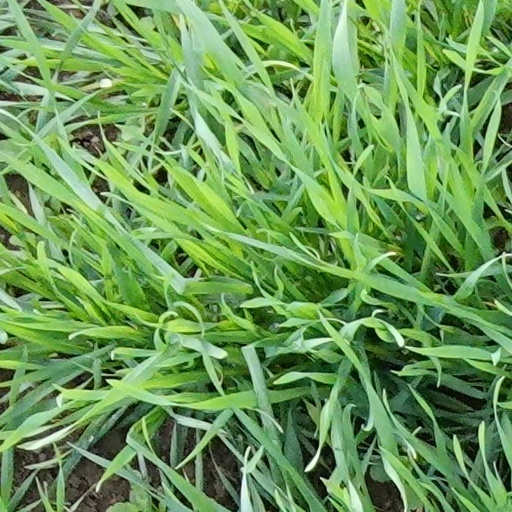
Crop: wheat